Lisa Fittko

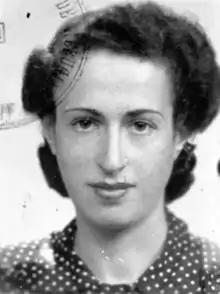
Lisa Fittko in 1942

Lisa Fittko (born Elizabeth Eckstein, ; 1909 – March 12, 2005) helped many escape from Nazi-occupied France during World War II. The author of two memoirs about wartime Europe, Fittko is also known for her assisting German philosopher and critic Walter Benjamin in getting out of France to escape the Nazis in 1940.